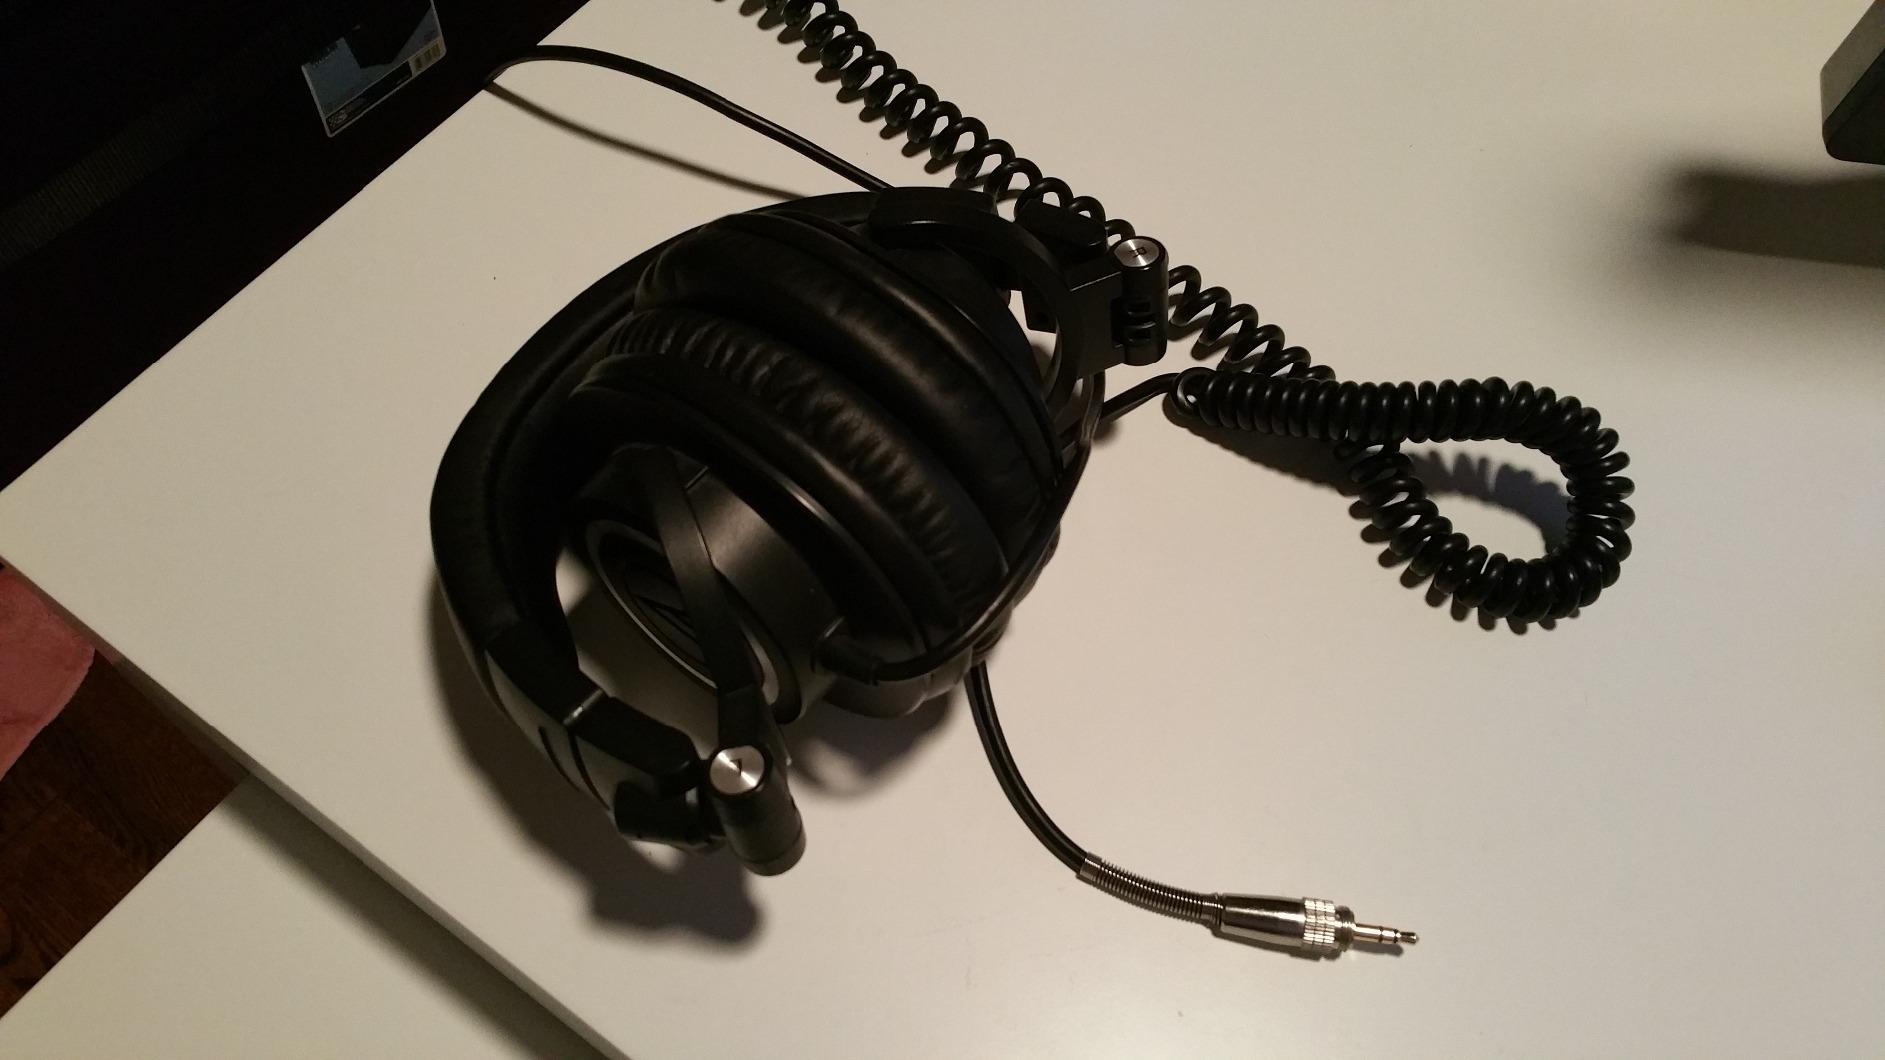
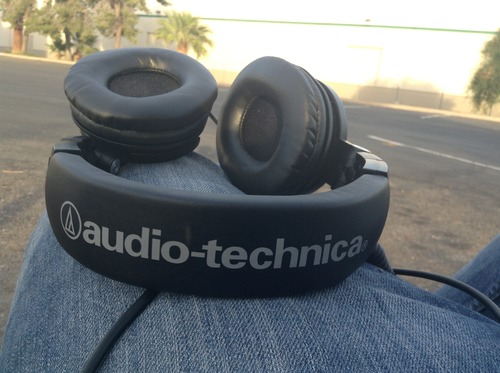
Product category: headphones
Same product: yes